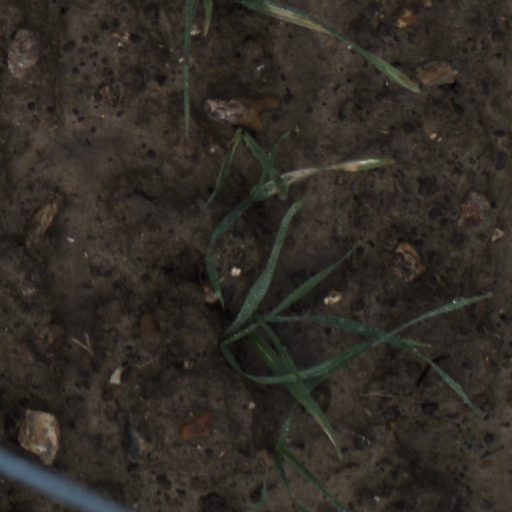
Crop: wheat